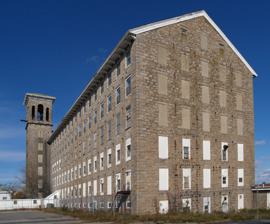
Building: Chace Mills
Country: United States of America
Year built: 1872
United States historic place Chace Mills U.S. National Register of Historic Places Show map of Massachusetts Show map of the United States Location Lewiston and Salem Sts., Fall River, Massachusetts Coordinates 41°41′30″N 71°8′47″W / 41.69167°N 71.14639°W / 41.69167; -71.14639 Built 1872 ( 1872 ) Architectural style Italianate MPS Fall River MRA NRHP reference No. 83000648 Added to NRHP February 16, 1983 Chace Mills is a historic textile mill complex on Lewiston and Salem Streets in Fall River, Massachusetts .  Built in 1872, it is one of the city's most visible historic mills, with a particularly fine Italianate stair tower.  The complex was added to the National Register of Historic Places in 1983. Description and history Chace Mills is set on the south side of the Quequechan River , on the northeast side of Lewiston Street at its junction with Salem Street.  The 5-1/2 story stone building is prominently visible from Interstate 195 . It is built out of local granite and measures 377 by 74 feet (115 m × 23 m).  Its most prominent and distinctive feature is the central stair tower, which rises to an open belfry with rounded-arch openings in Palladian arrangement.  The tower is topped by a low-pitch hip roof with broad eaves decorated with paired brackets and dentil moulding. The mill was organized in 1872 and built for the manufacture of cotton cloth with a capacity of 43,480 spindles.  Augustus Chace served as the company's first president.  In 1895, a two-story granite addition measuring 310 feet by 120 feet was built for weaving. The company also had a large one-story cotton storage building to the south of Mill No. 2, along the shoreline. The complex also includes two small wooden office buildings in front of the main mill. The mill was taken over by Arkwright in 1929. In 1999 a fire destroyed the adjacent weave shed and cotton storage buildings, but the main mill was saved, thanks in large part to a favorable winds. See also National Register of Historic Places listings in Fall River, Massachusetts List of mills in Fall River, Massachusetts References